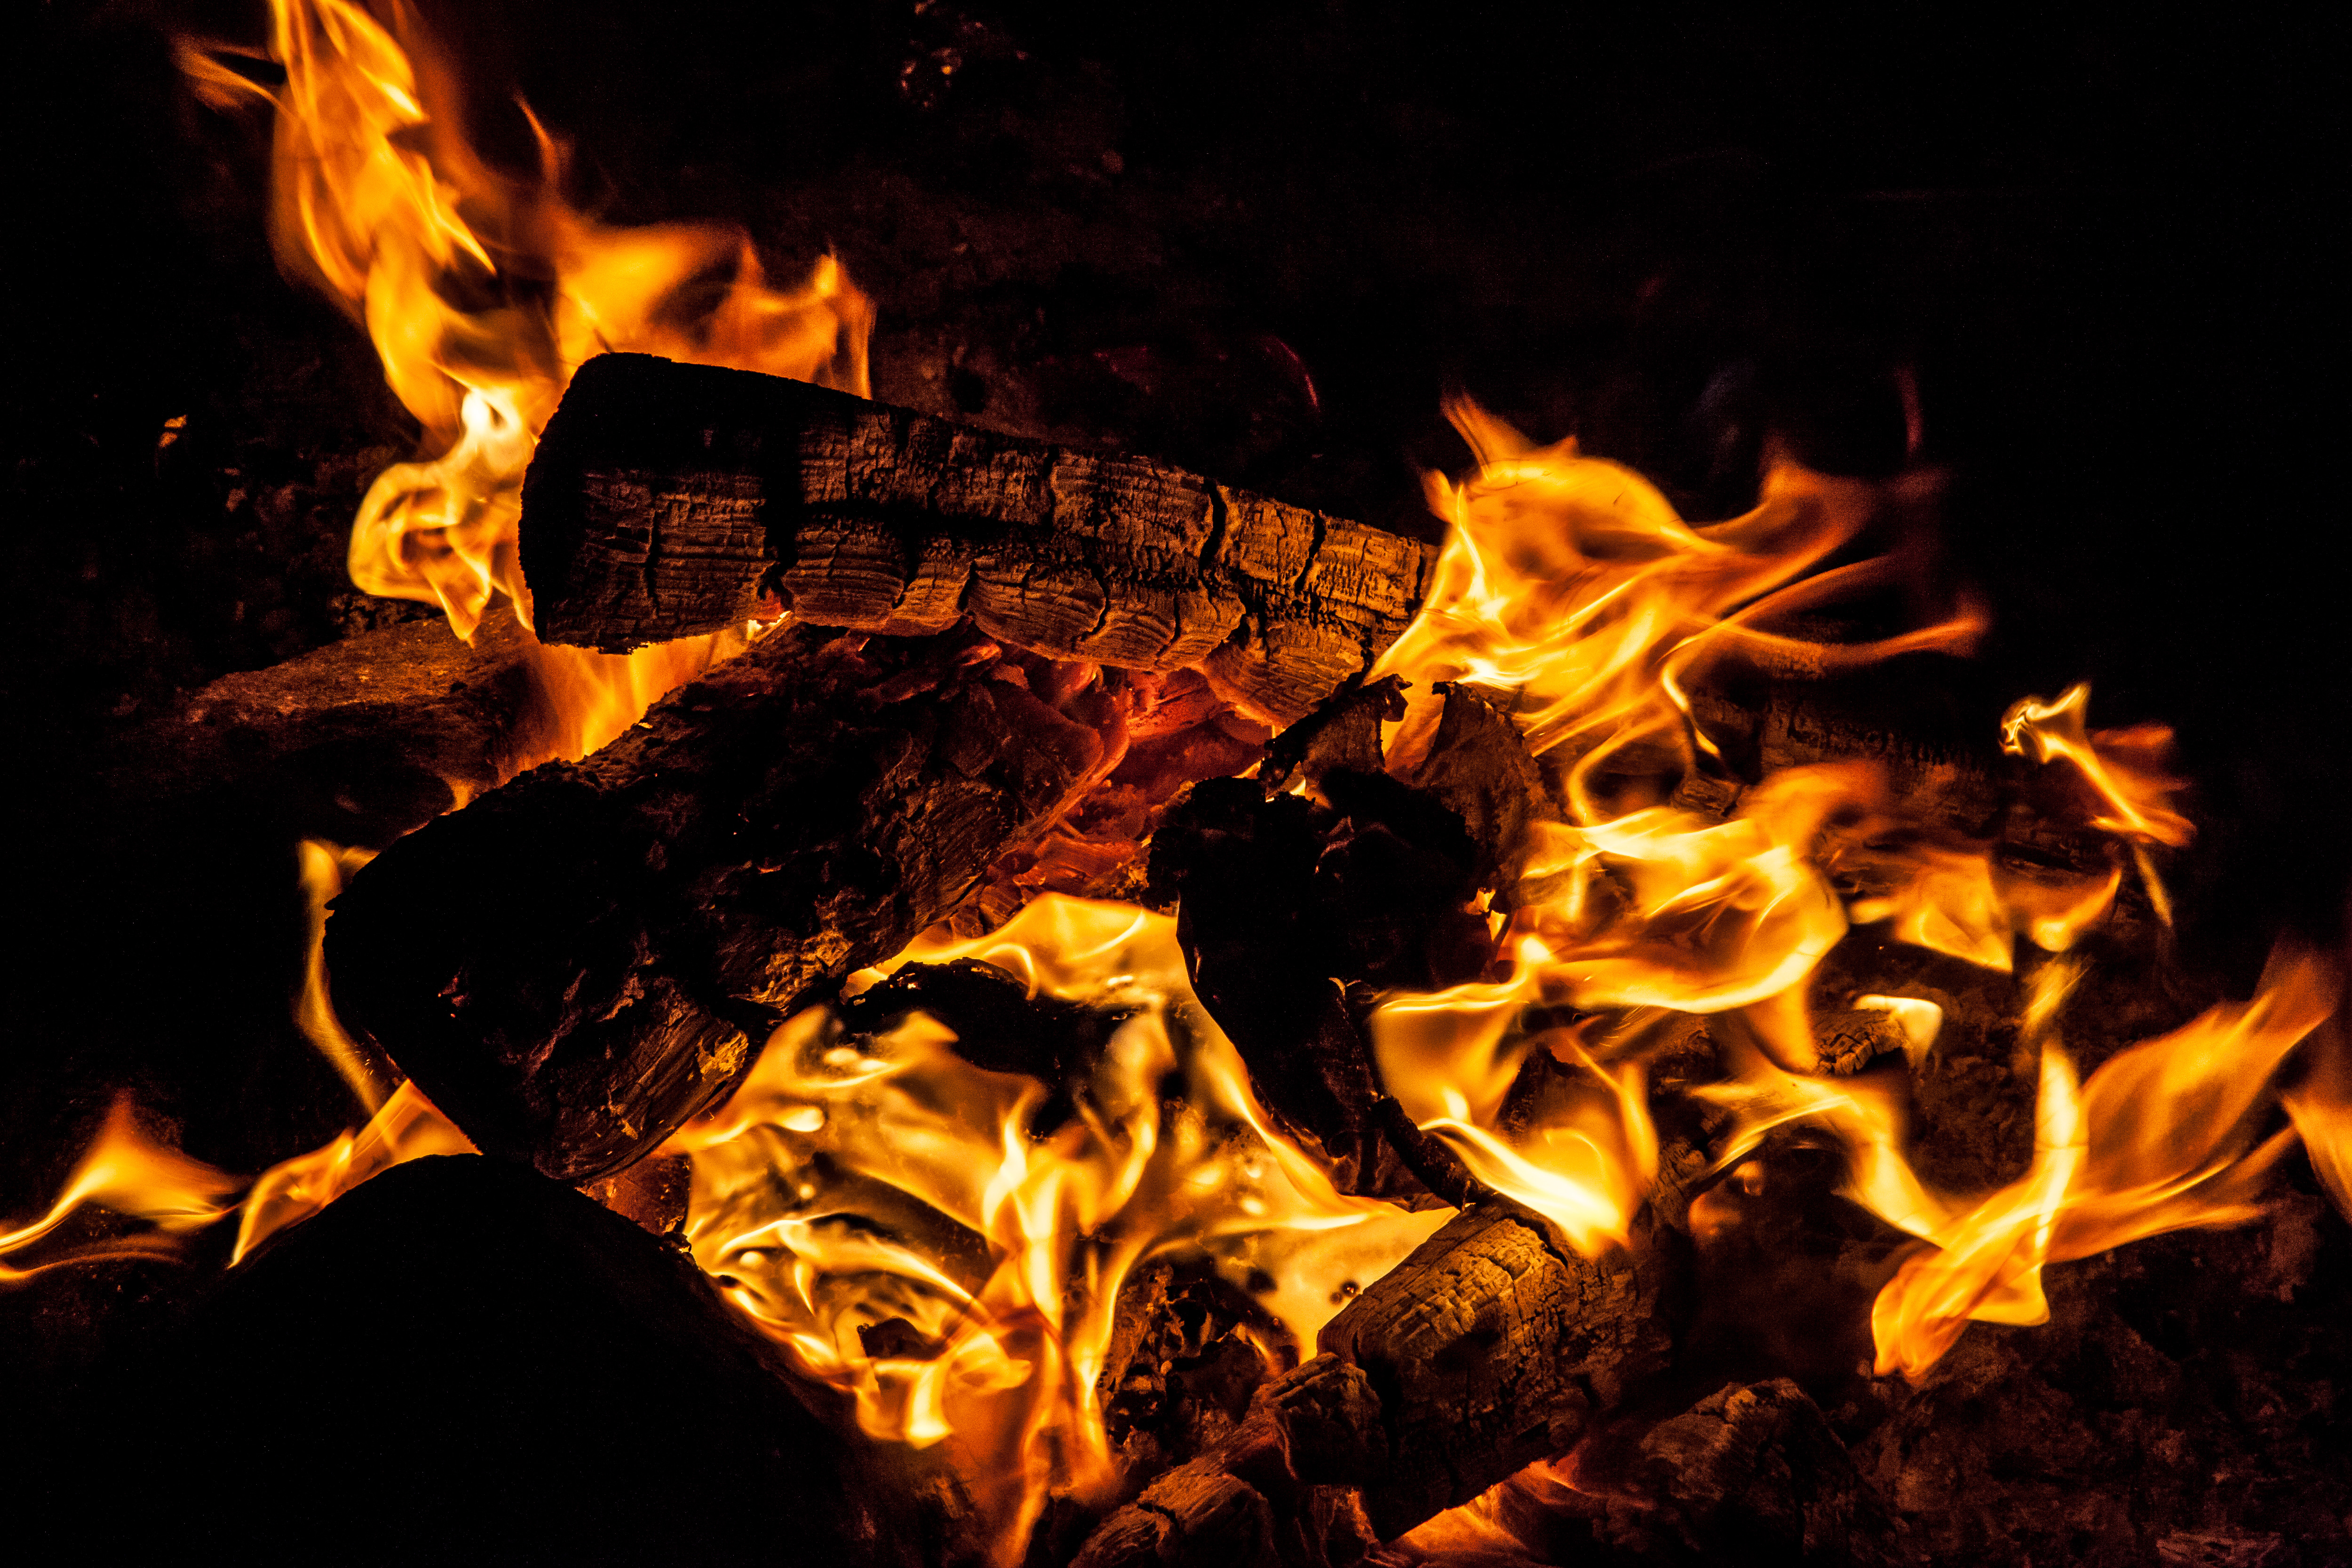
flame, fire, campfire, bonfire